The Birds II: Land's End

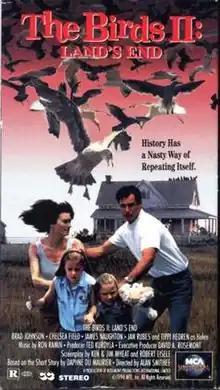
VHS cover

The Birds II: Land's End is a 1994 American made-for-television horror film directed by Rick Rosenthal, credited to Alan Smithee. The film is a standalone sequel to the 1963 film "The Birds", directed by Alfred Hitchcock. "The Birds II: Land's End" stars Brad Johnson, Chelsea Field, and James Naughton. Tippi Hedren, who starred in "The Birds", appears in a minor role different from the one she played in the original film. The original music score was composed by Ron Ramin. It premiered on Showtime on March 14, 1994.